Mohanad Jeahze

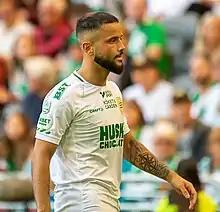
Jeahze with Hammarby IF in 2022

Mohanad Abdulkadhim Qasim Al Jebur Jeahze (pronounced ; born 10 April 1997) is a professional footballer who plays as a left-back for Sarpsborg 08. Born in Sweden, he plays for the Iraq national football team.